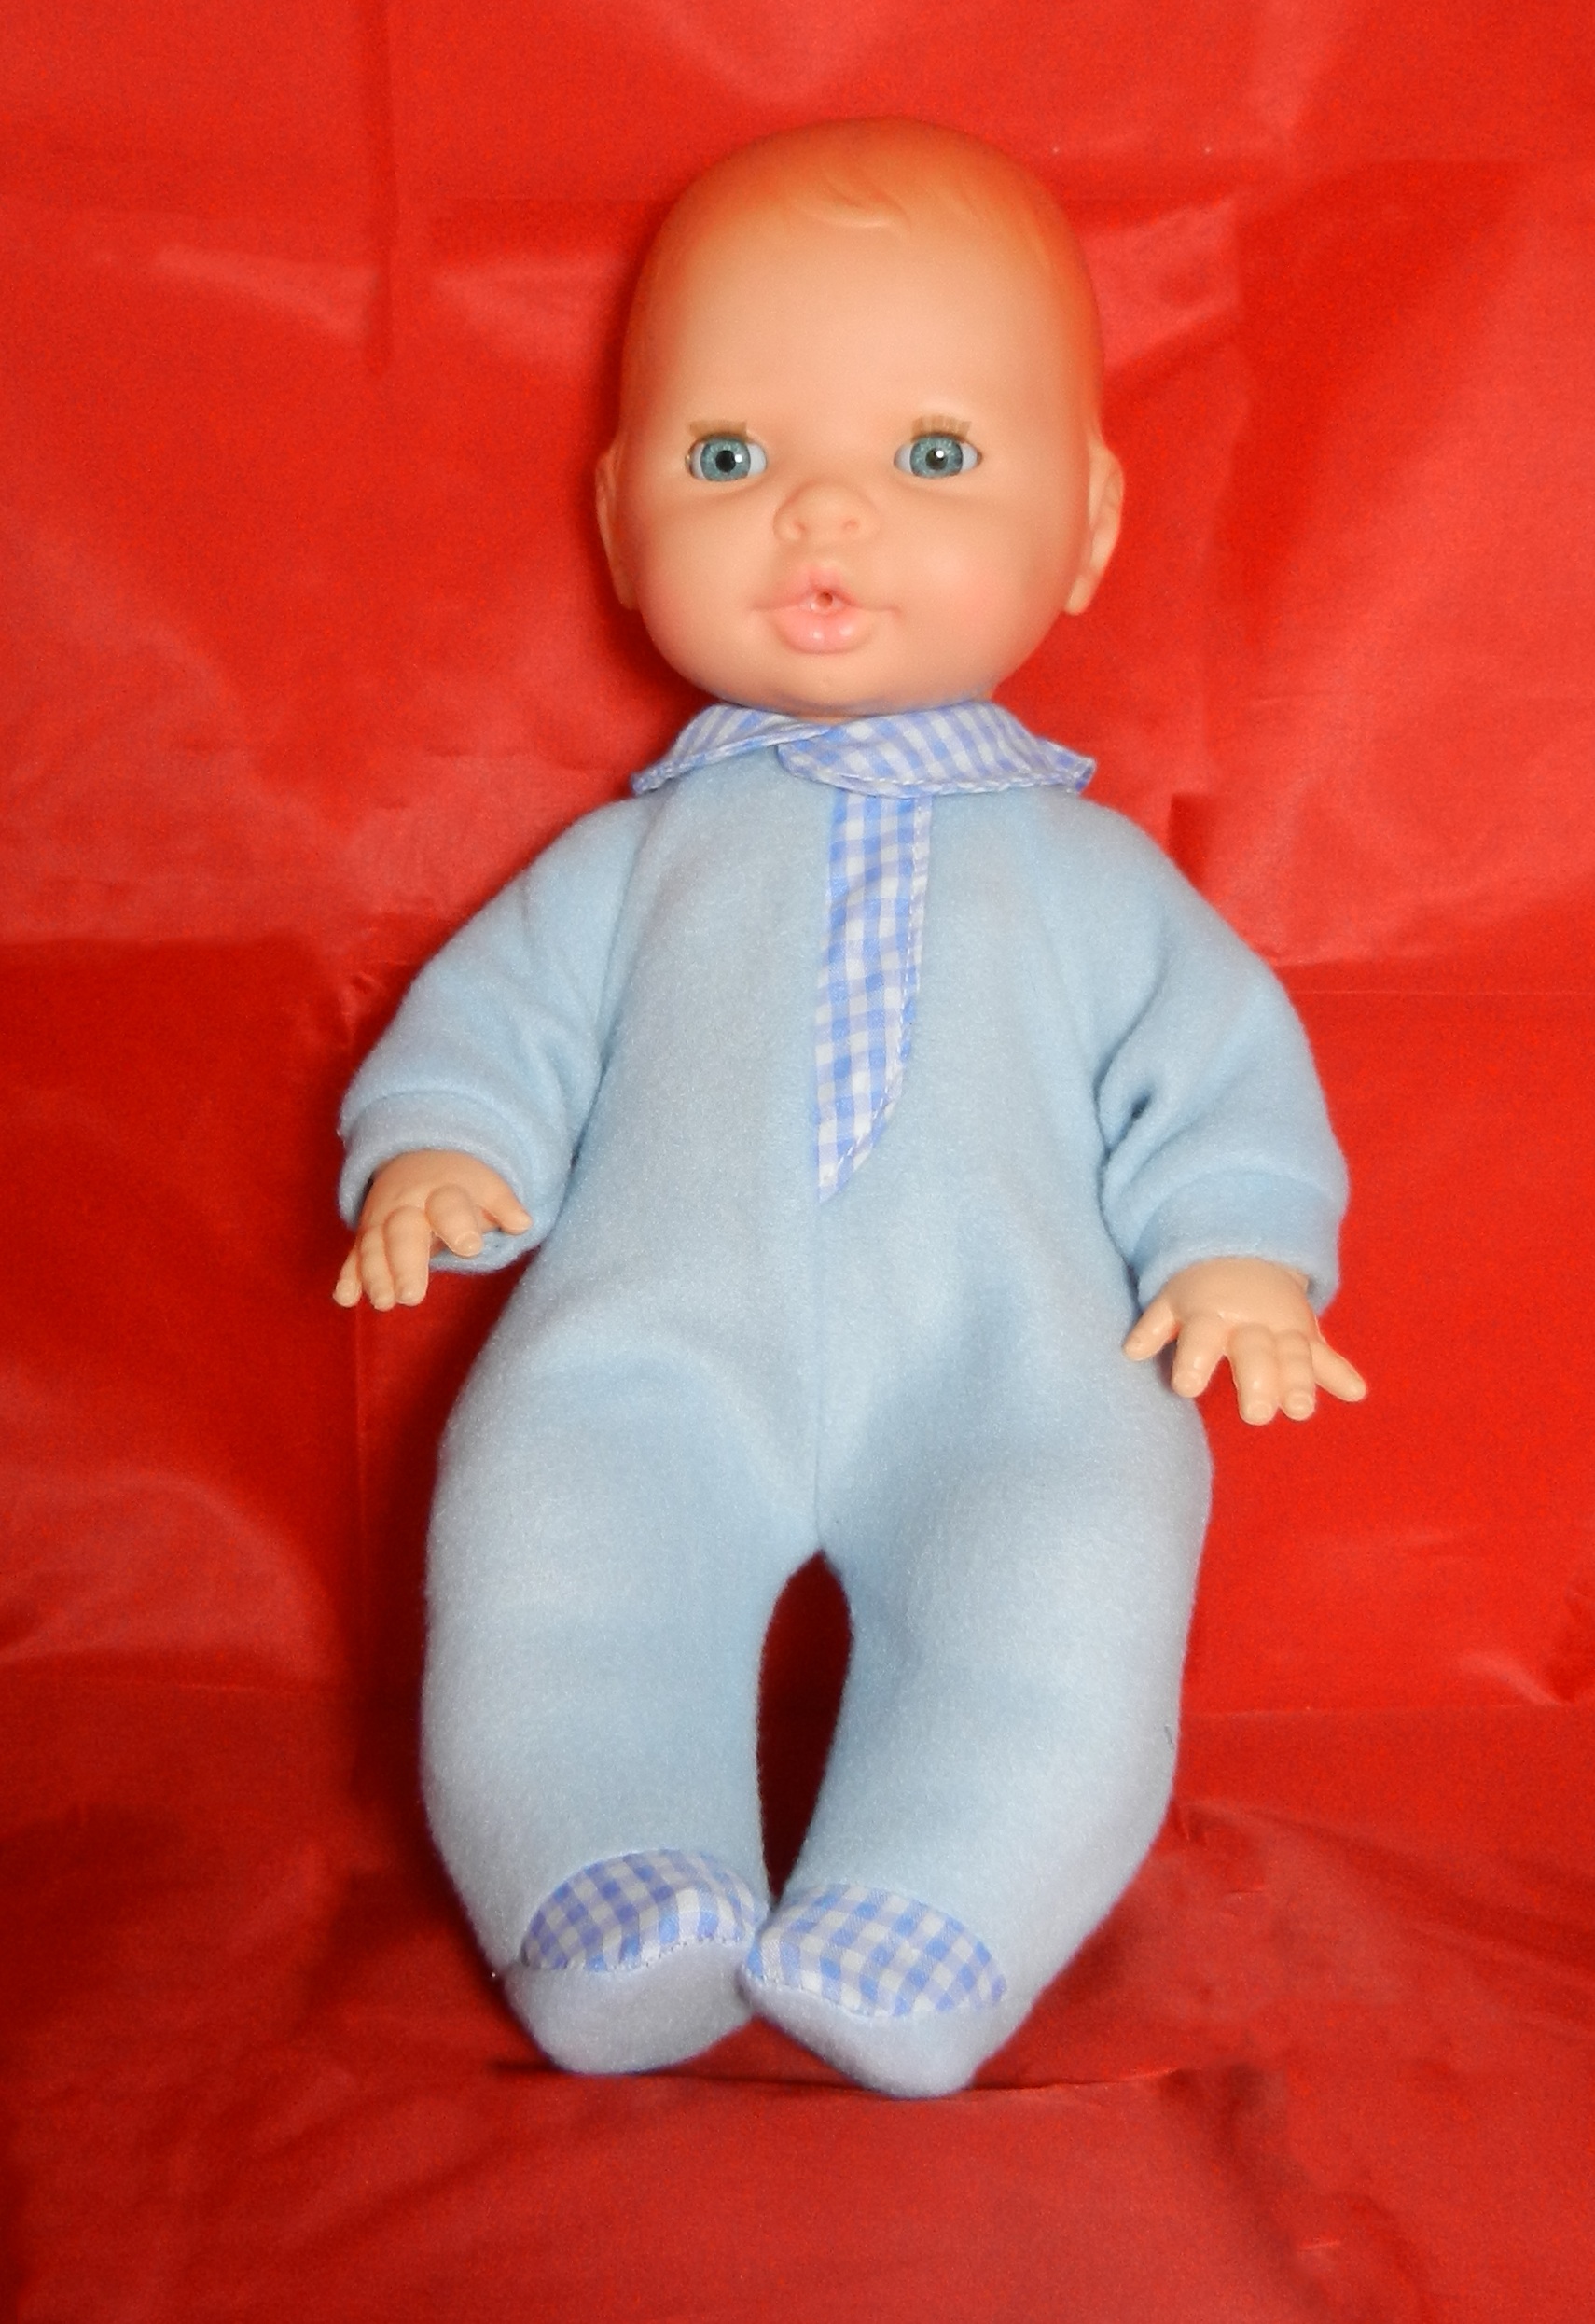
red, child, clothing, toy, doll, nose, dress, infant, toddler, snowman, skin, organ, stuffed toy, human positions